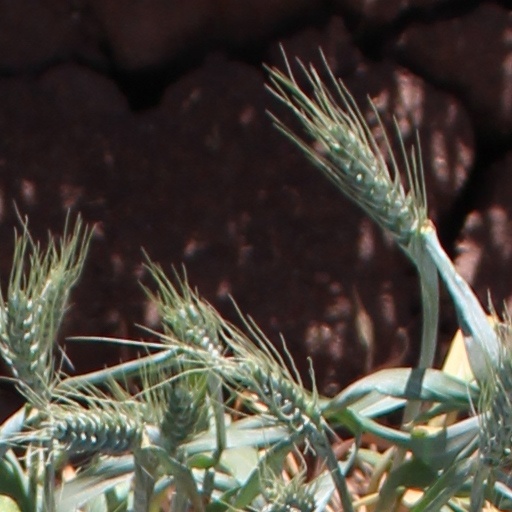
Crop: wheat